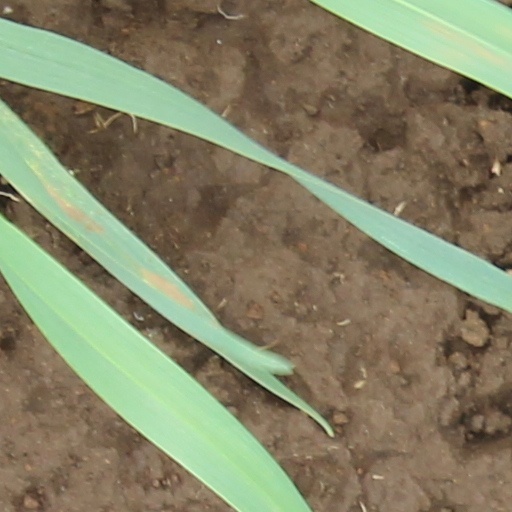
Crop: wheat